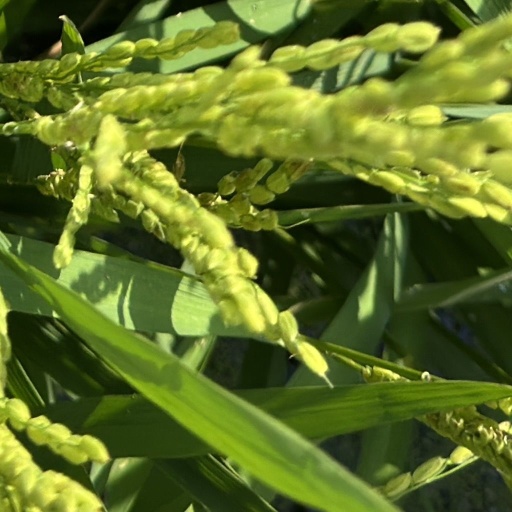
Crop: rice